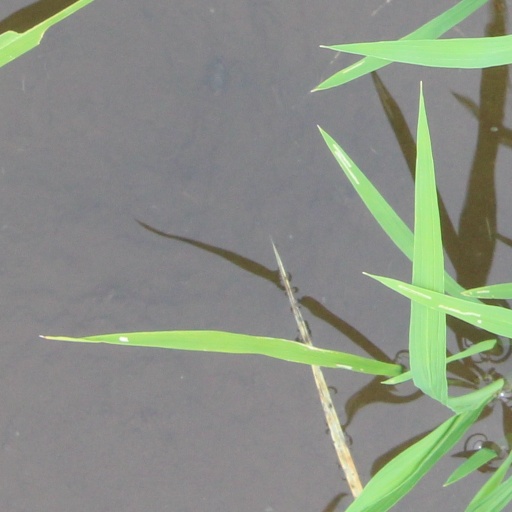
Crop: rice